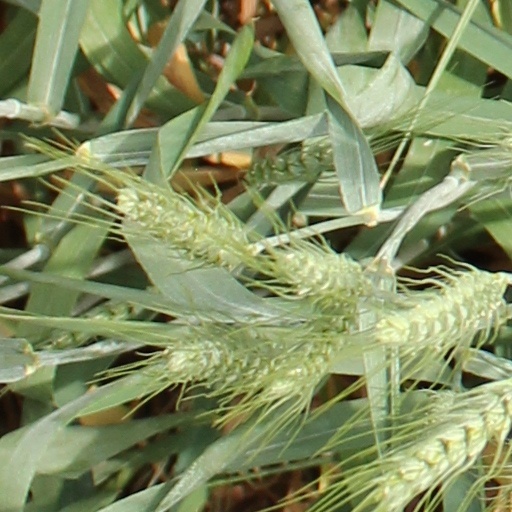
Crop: wheat